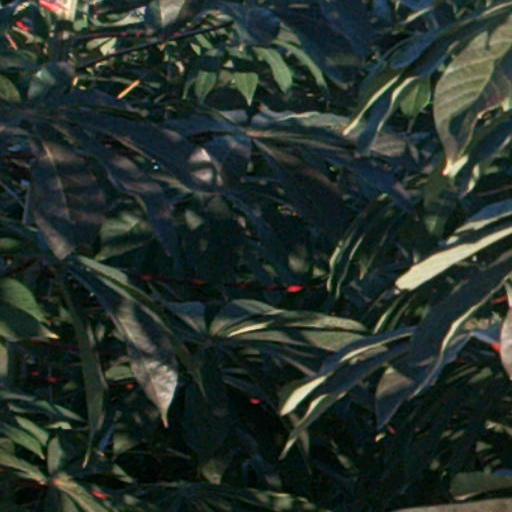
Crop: cassava